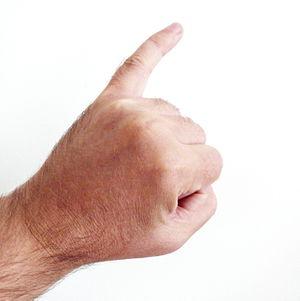
L'auriculaire est le cinquième doigt de la main chez l'Homme.